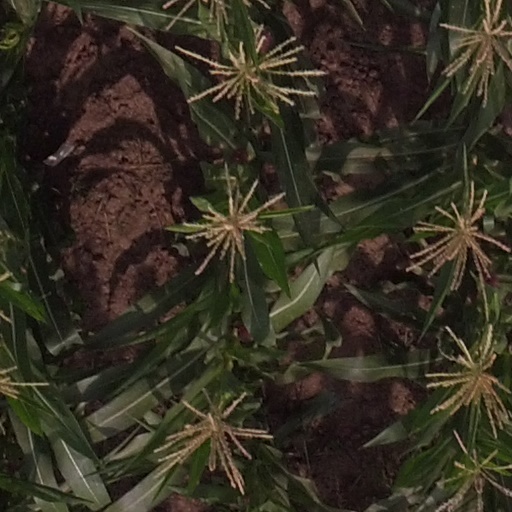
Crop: maize; corn